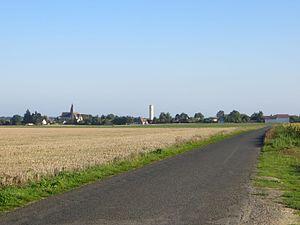
Vue générale du village
Cuvergnon est une commune française située dans le département de l'Oise en région Hauts-de-France.